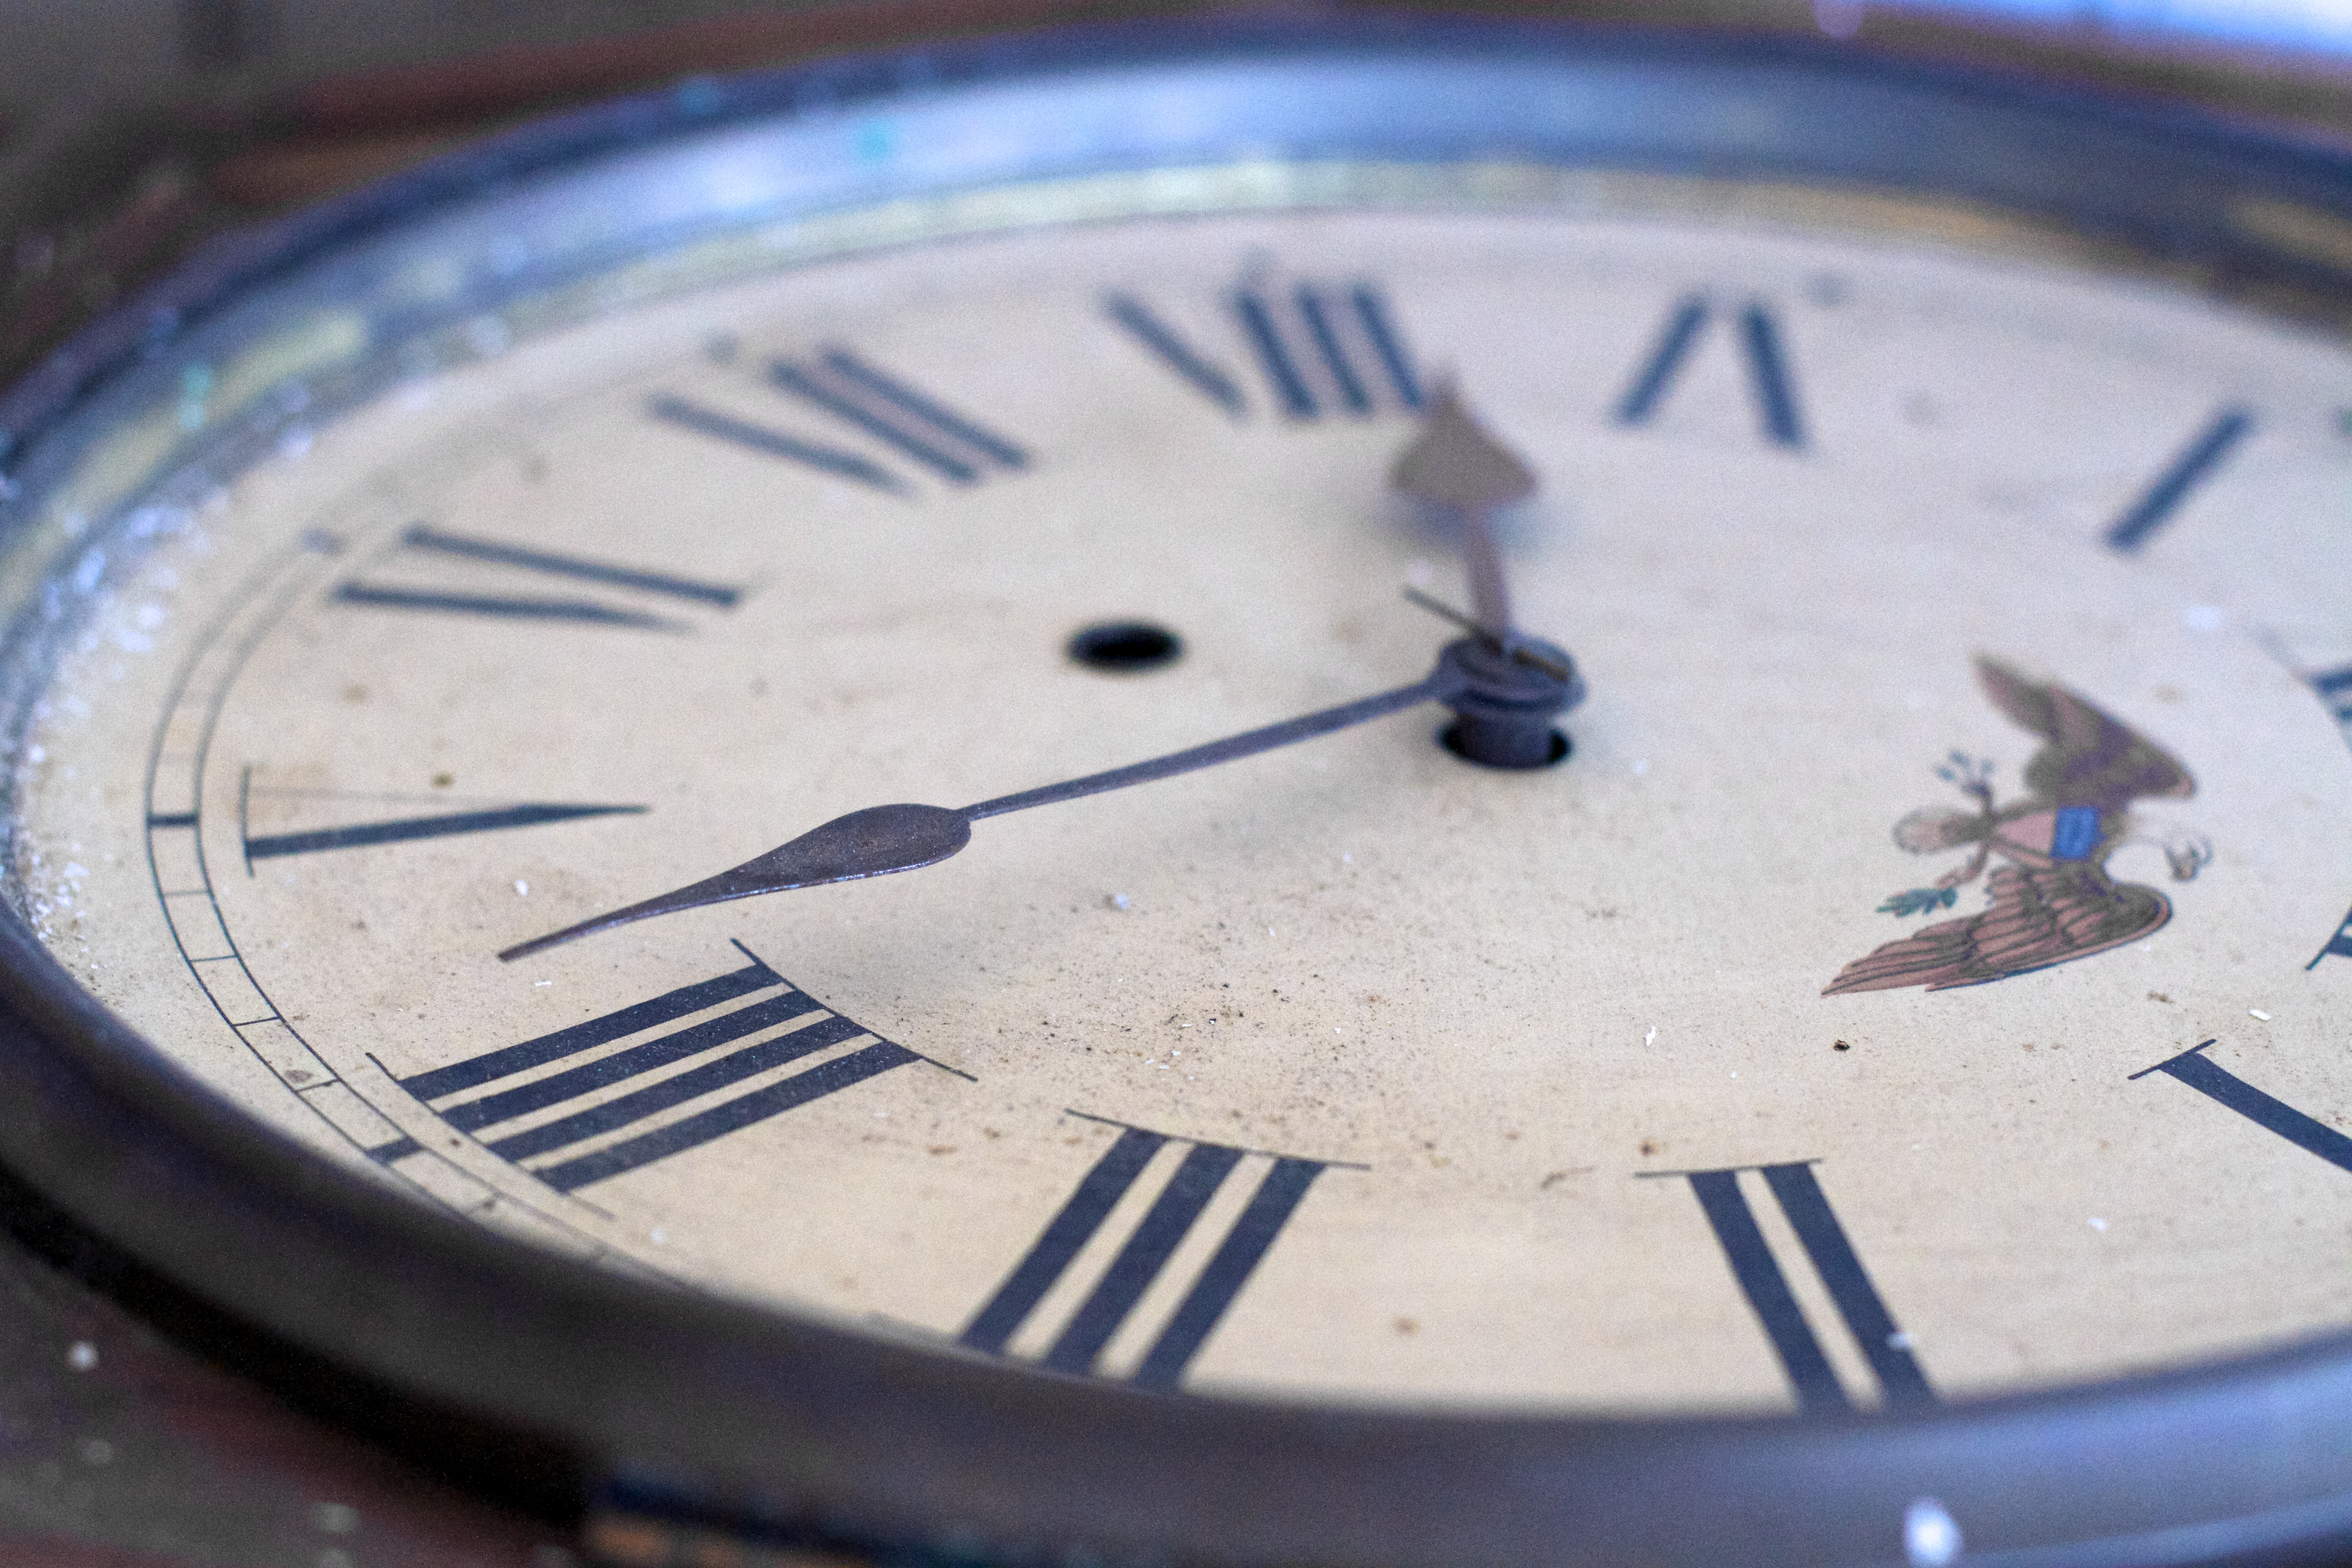
watch, hand, clock, blue, circle, shape